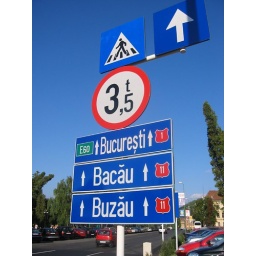
road sign in brasov